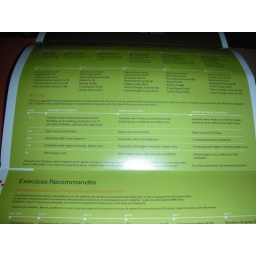
Some more tidbits of how to properly use the shoe in running